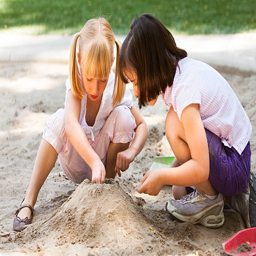
little girls playing in the sandbox